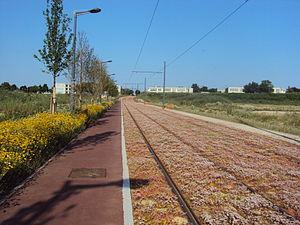
Travaux T7
La ligne 7 du tramway d'Île-de-France, plus souvent simplement nommée T7, est une ligne exploitée par la Régie autonome des transports parisiens qui a été mise en service le 16 novembre 2013.